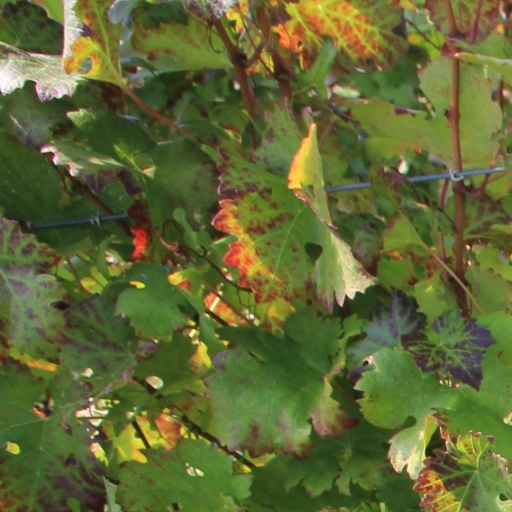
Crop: grape